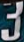
Number: 3